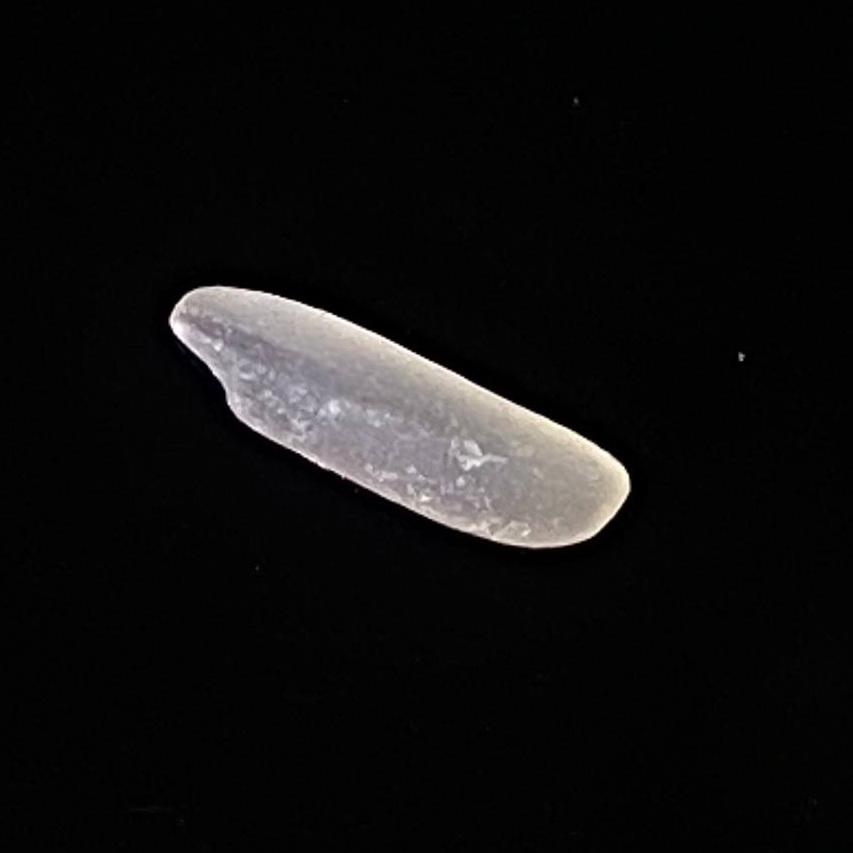
Rice variety: Jirashail